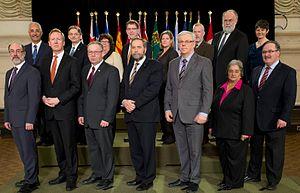
Le Nouveau Parti démocratique est un parti politique fédéral canadien.